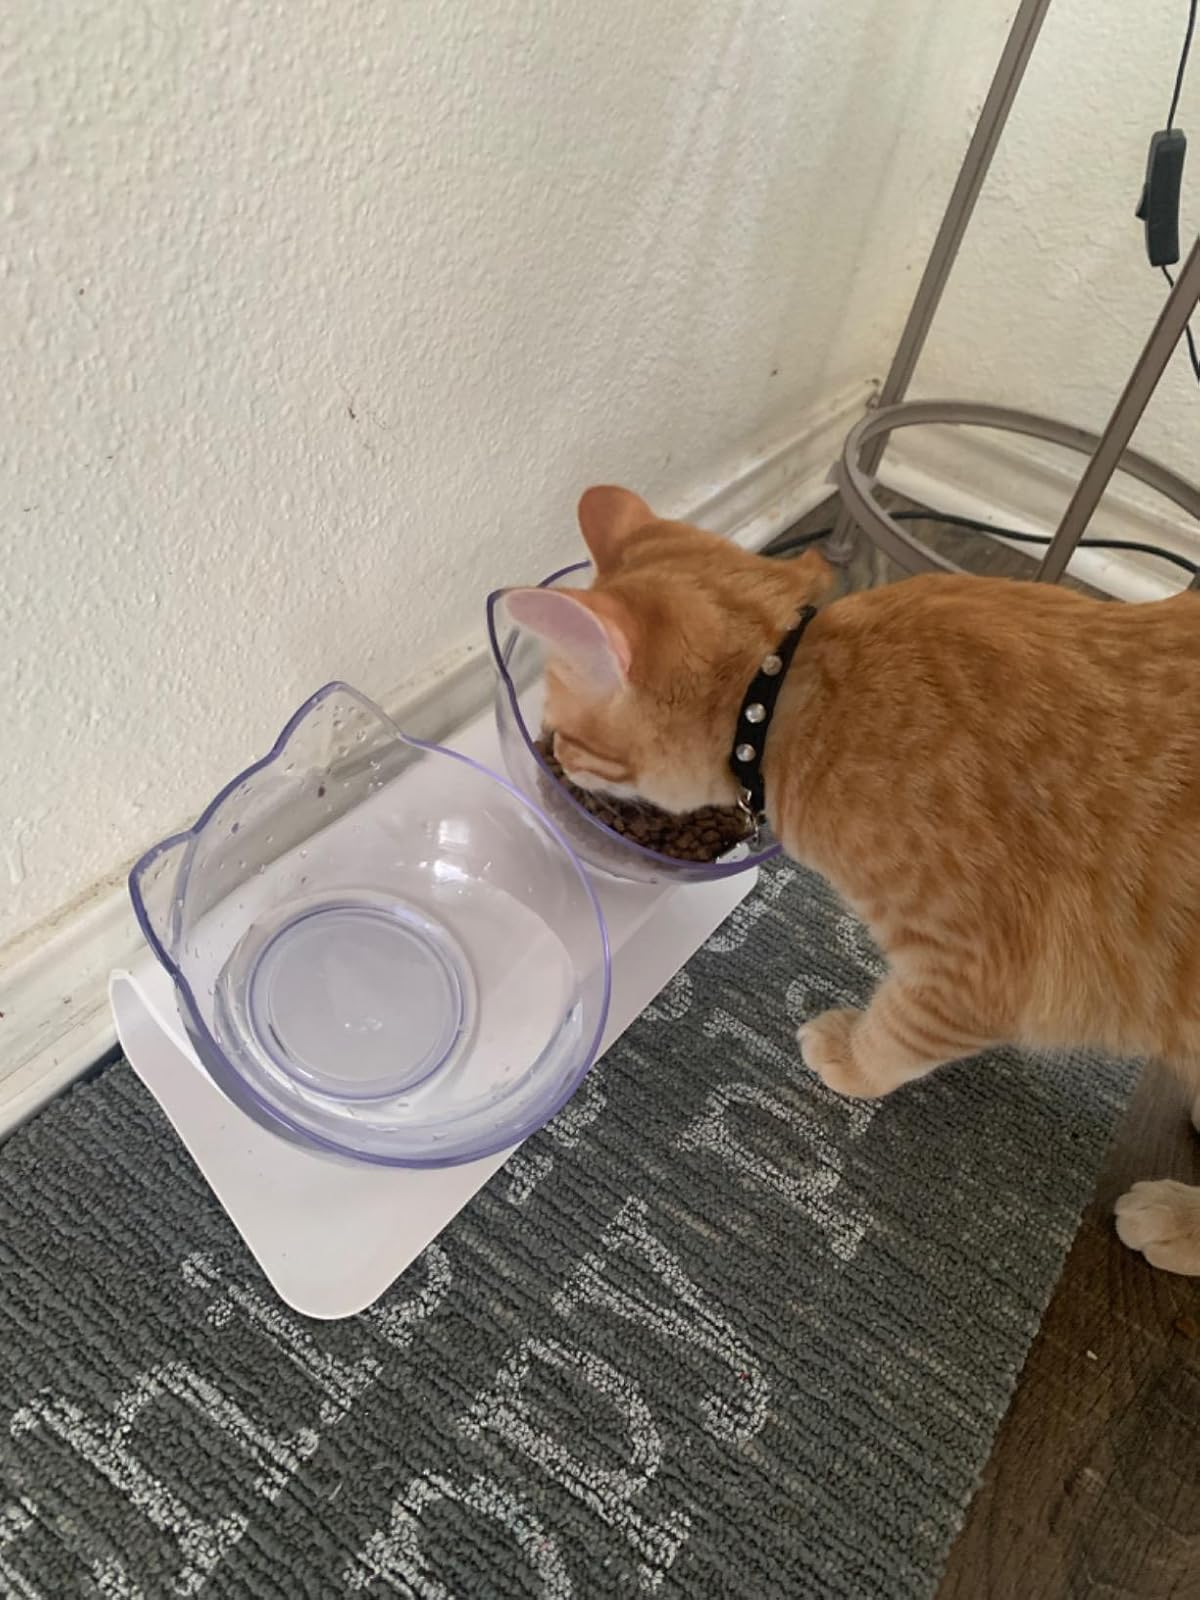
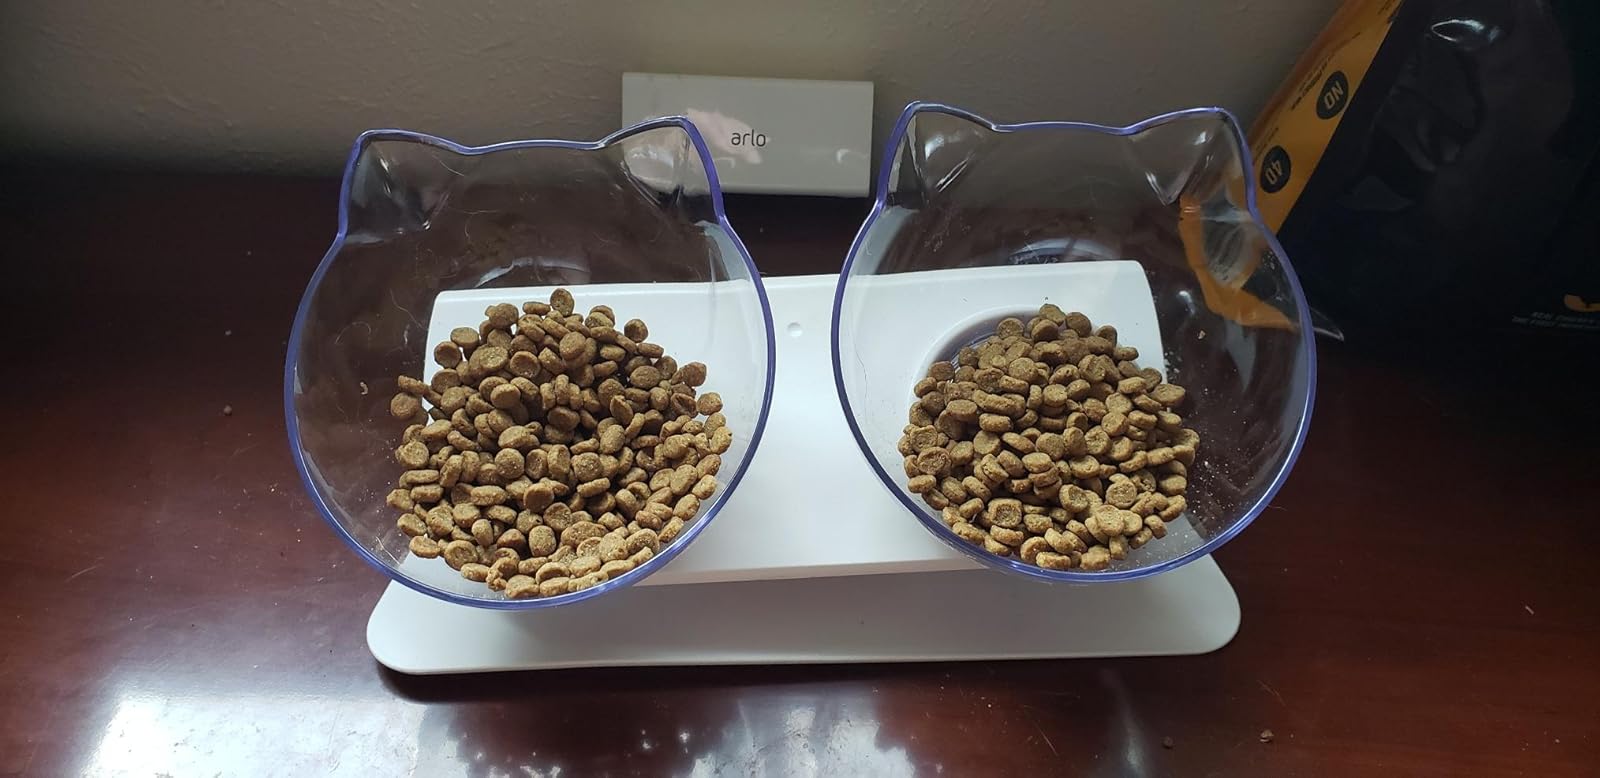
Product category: items_bowl
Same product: yes